John McCain

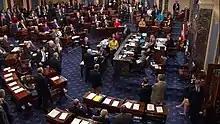
McCain votes no on repealing the Affordable Care Act by giving a thumbs down.

During the 2016 Republican primaries, McCain said he would support the Republican nominee even if it was Donald Trump, in spite of his personal disagreements with Trump.